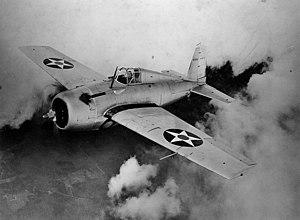
Le Grumman F3F était le dernier avion de chasse biplan livré à la marine américaine, il a servi entre les deux guerres. Conçu comme une amélioration du F2F, il est entré en service en 1936. il a hérité de la configuration du train d'atterrissage d'abord utilisé sur le Grumman FF et ultérieurement monté sur le Grumman F4F Wildcat. Il a été retiré des escadrons de première ligne fin 1941, avant la Seconde Guerre mondiale, et a été remplacé par le Brewster F2A Buffalo monoplan. Quand son successeur, le F4F Wildcat, est entré en service, à son tour il a rapidement remplacé le F2A Buffalo en tant que principal chasseur de la Marine au début de la Seconde Guerre mondiale, et a continué à être produit tout au long du conflit.